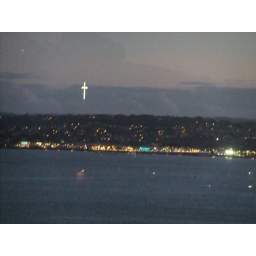
Torquay Harbour Sunset strange cross in the sky